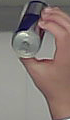
Product: redbull_energydrink